Drochil Castle

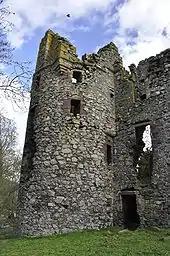
The north-east tower

Drochil Castle is a ruined castle in the Scottish Borders. It is located above the Lyne Water, north-west of Peebles, and south of West Linton.